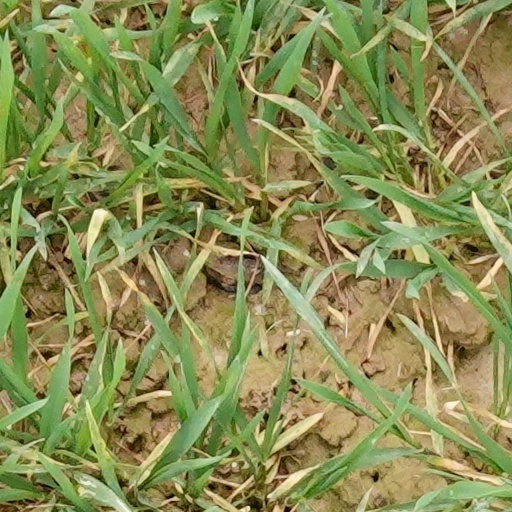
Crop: wheat